Alf Jefferies (footballer, born 1922)

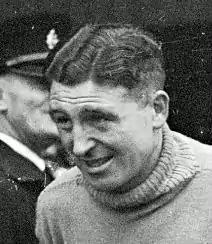
Jefferies in 1953

Alfred Jefferies (9 February 1922 – 9 February 1998) was an English professional footballer who played as a goalkeeper in the Football League for Brentford and Torquay United.